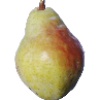
Label: pear_williams